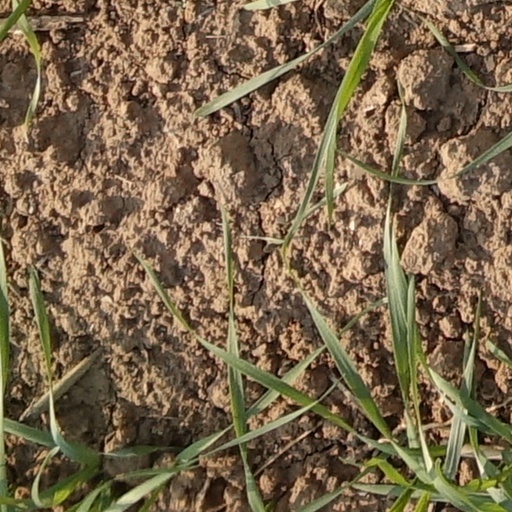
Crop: wheat